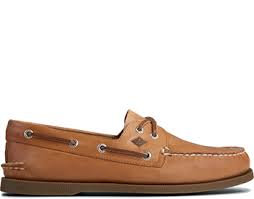
Label: Boat